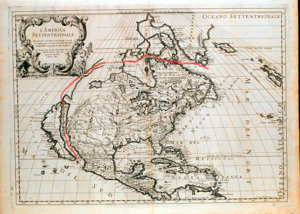
Le détroit d'Anián est le nom donné au Passage du Nord-Ouest au XVIᵉ siècle par les Espagnols, qui le croyaient à tort lier la Basse-Californie et le golfe du Saint-Laurent.
La Californie était habitée depuis plus de 13 000 ans par de nombreuses tribus amérindiennes, lorsque les explorateurs européens l'atteignent au XVIᵉ siècle. Oubliée durant le XVIIᵉ siècle par les Espagnols, elle n’est colonisée qu’à partir de 1765 sous l’impulsion de Charles III d’Espagne. Cette colonisation repose sur trois piliers : les missions, qui convertissent les Amérindiens, les « presidios », qui assurent la défense du territoire, et enfin les pueblos, où résident les colons. C’est à cette époque que les Britanniques et les Français commencent à s’intéresser à la Californie, suivis par les Russes au début du XIXᵉ siècle.
Le passage du Nord-Ouest est un espace maritime de l'océan Arctique compris entre le détroit de Davis et la baie de Baffin à l'est et la mer de Beaufort à l'ouest. Il ouvre au sud-est sur la baie d'Hudson et sur l'océan Arctique au nord-ouest. Ce passage offre plusieurs routes maritimes qui permettent aux navires de joindre l'océan Atlantique à l'océan Pacifique en passant entre les îles arctiques du Nord canadien, puis à travers la mer de Beaufort et la mer des Tchouktches. Les diverses îles du Canada arctique sont séparées les unes des autres et du continent américain par une série de chenaux, plus ou moins profonds, collectivement appelés passage du Nord-Ouest. Ce passage n'est praticable que pendant le court été arctique car pris par les glaces le reste de l'année.
L'erreur scientifique consiste en un raisonnement ou une procédure ne respectant pas un ensemble de règles reconnues par la communauté scientifique. À la différence de la fraude scientifique, elle est involontaire. Elle se retrouve dans tous les domaines des sciences sous de multiples formes. Les erreurs scientifiques doivent aussi être distinguées des idées reçues du moins toutes celles qui ne sont pas partagées par une partie de la communauté scientifique.